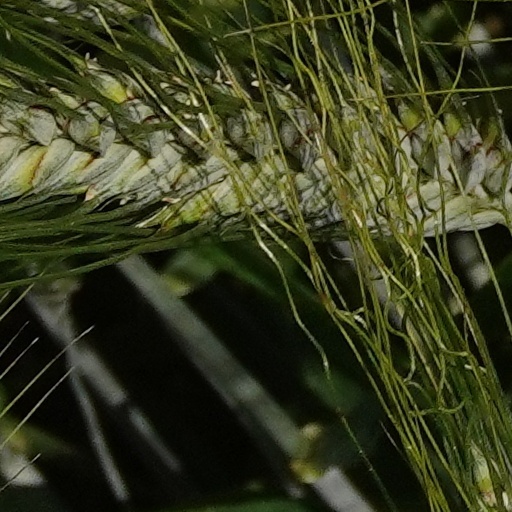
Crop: wheat